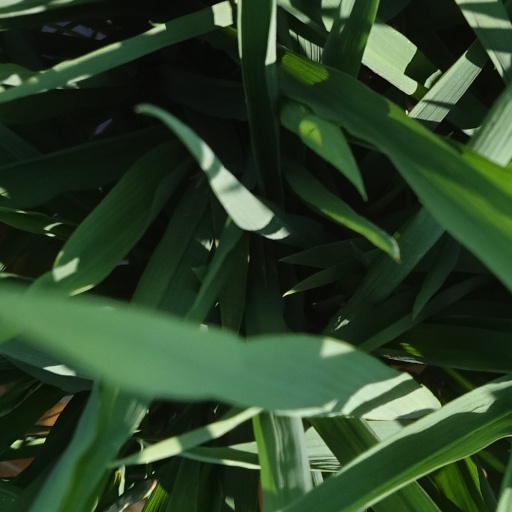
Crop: rice